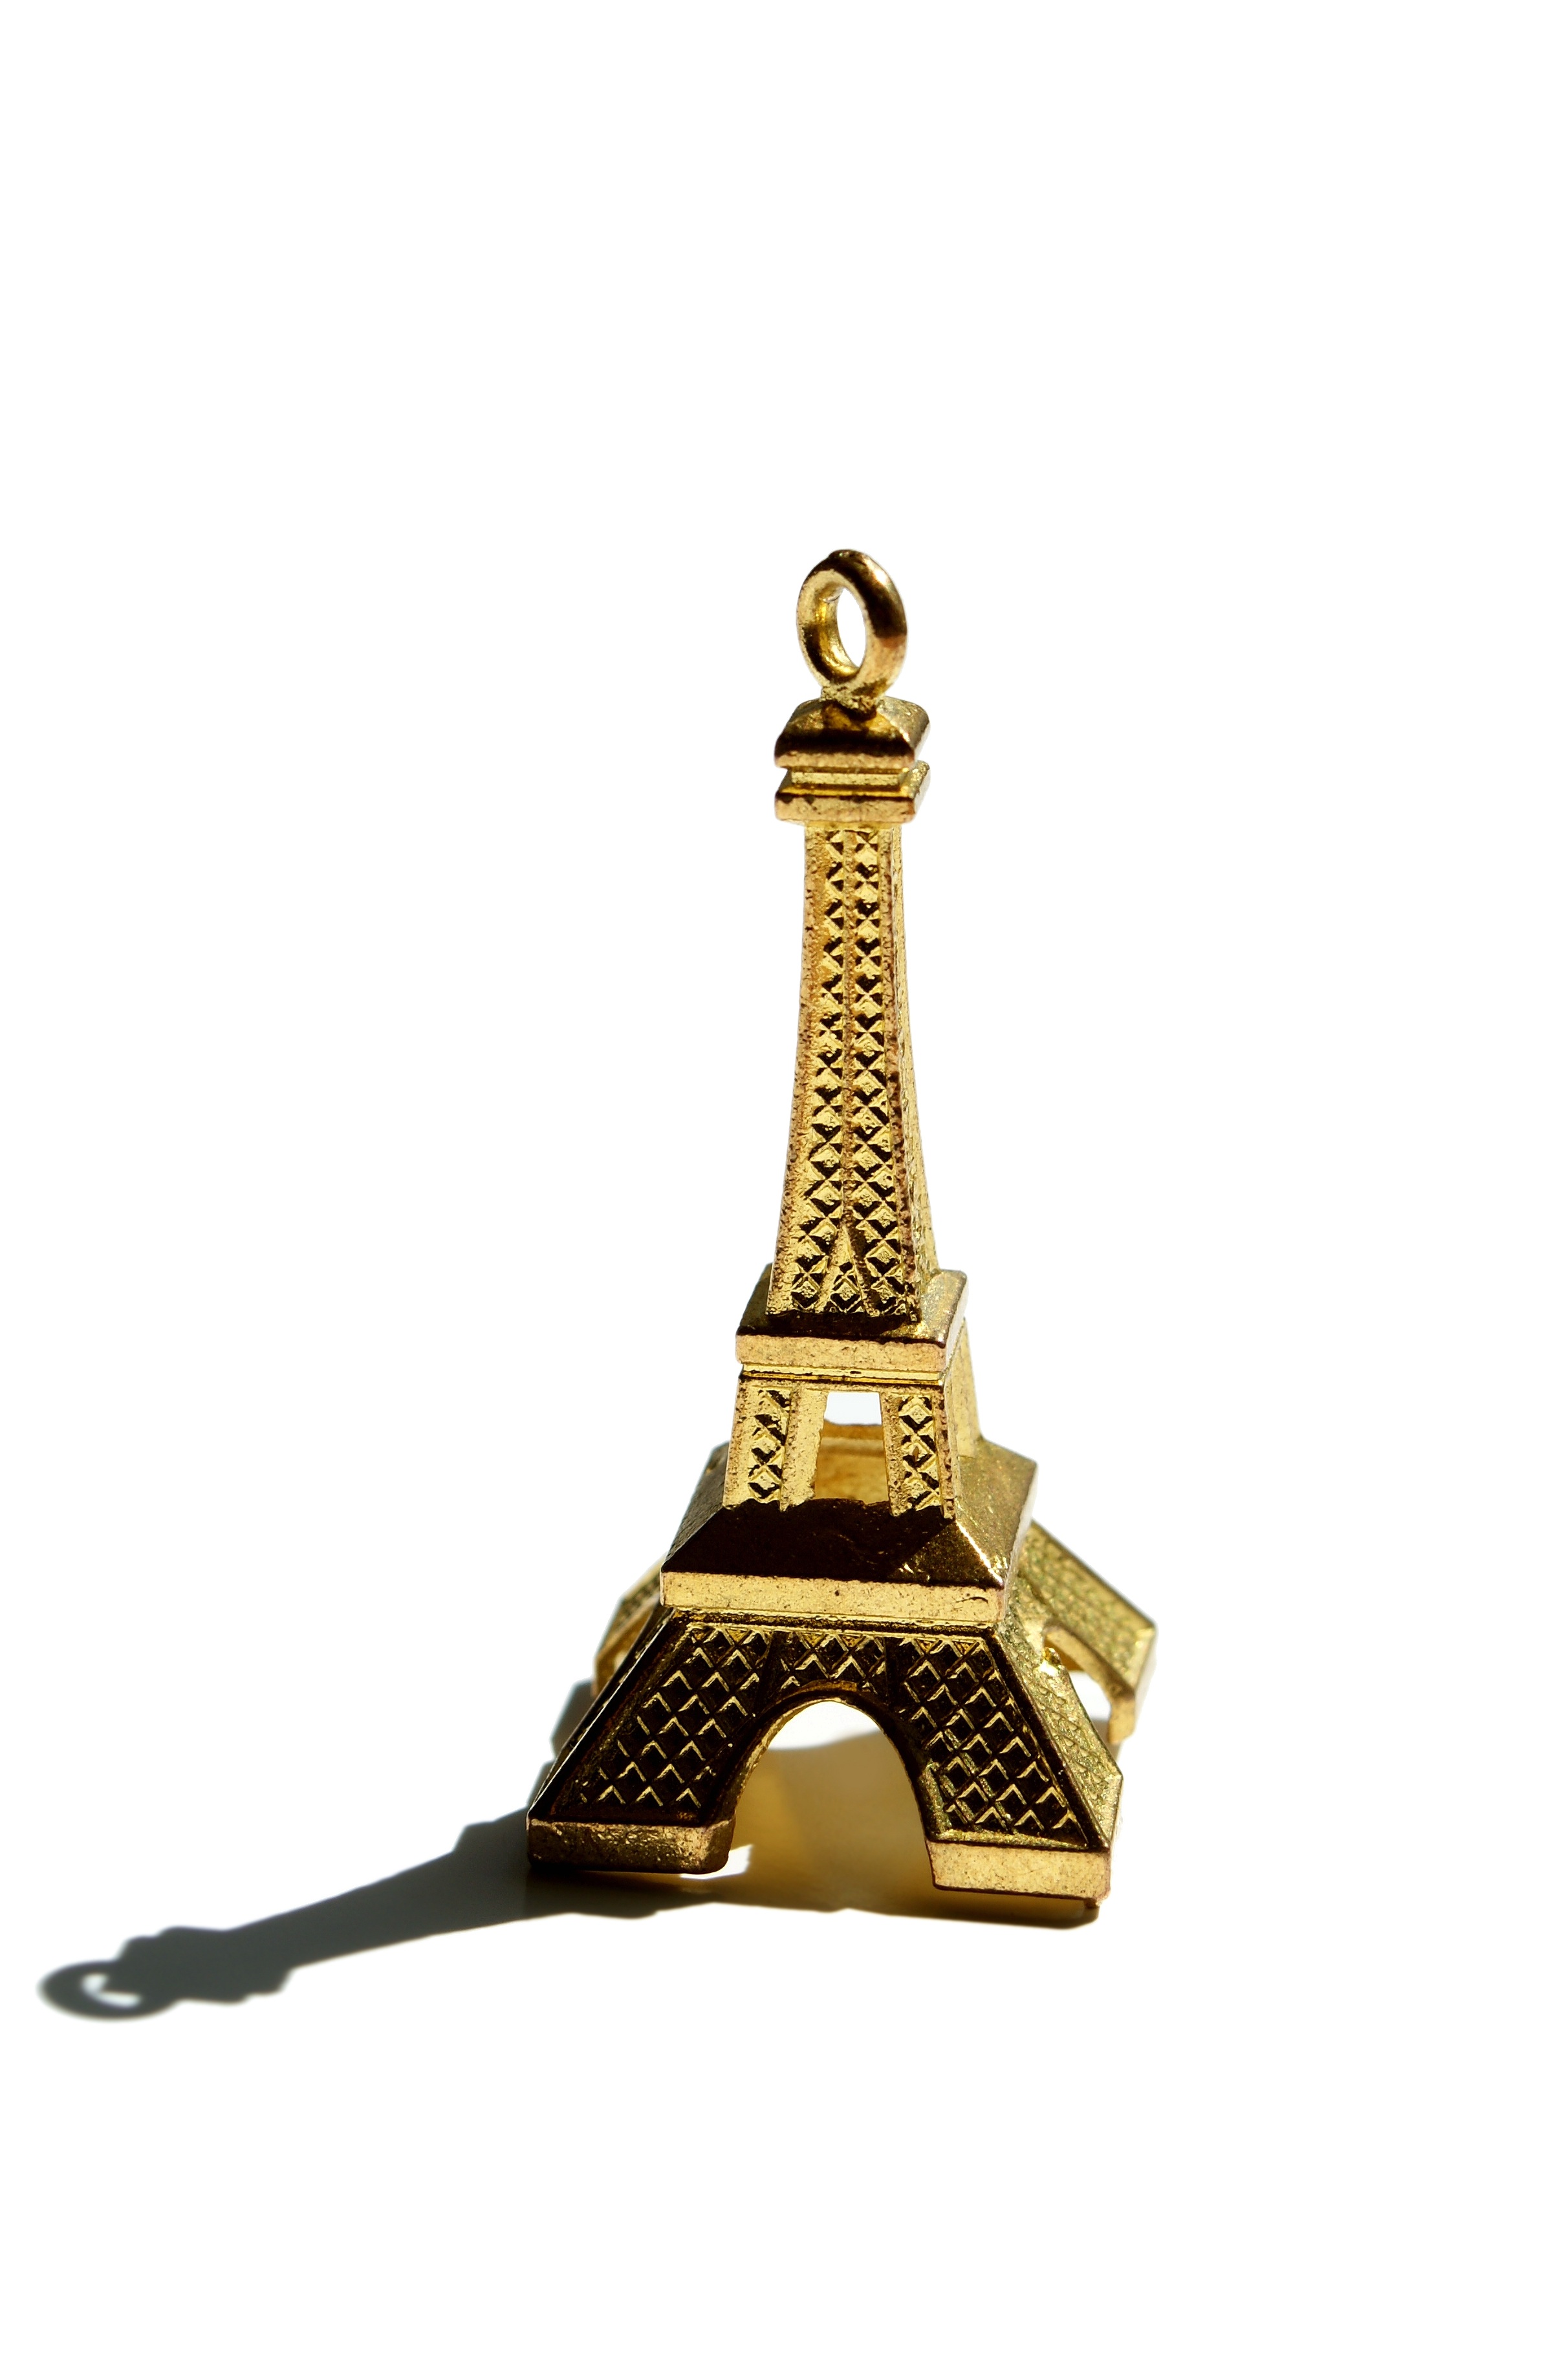
paris, france, tower, metal, eiffel, gold, illustration, brass, trophy, copy, the design of the, the figurine